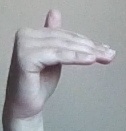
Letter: khaa